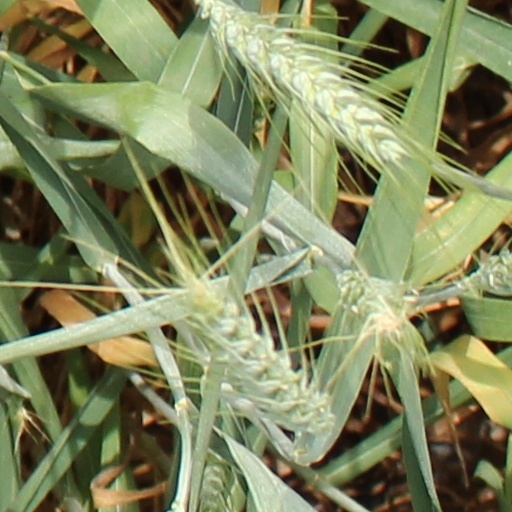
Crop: wheat